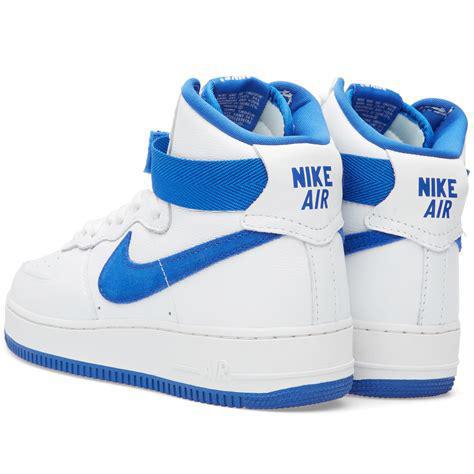
Brand: Nike
Model: Air Force